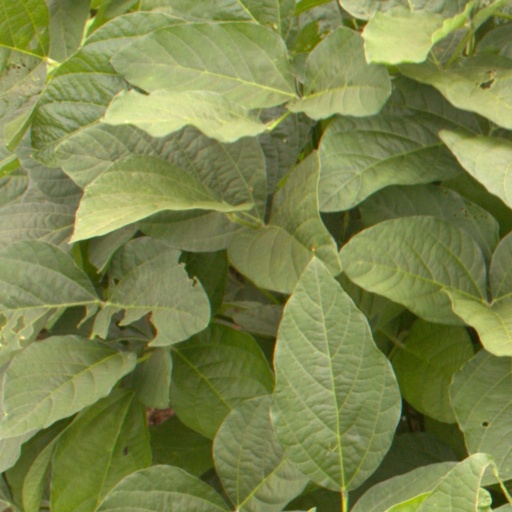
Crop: soybean